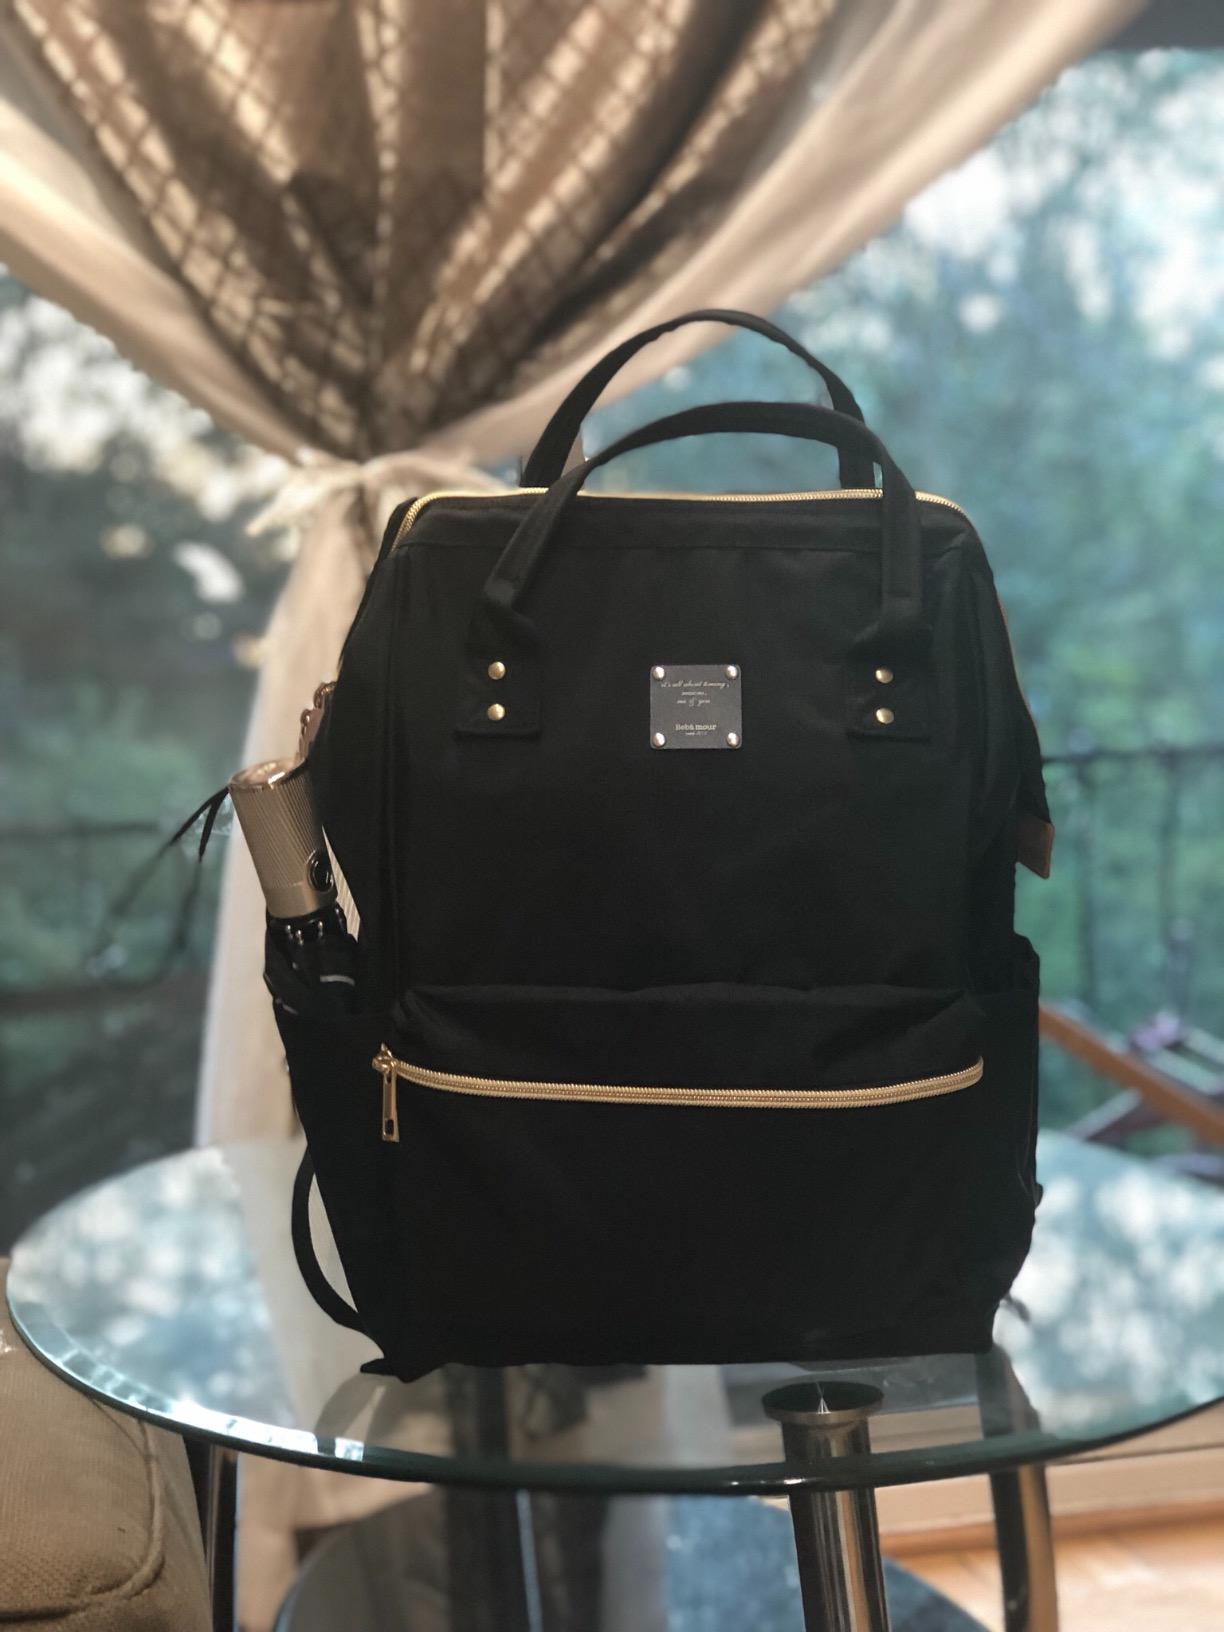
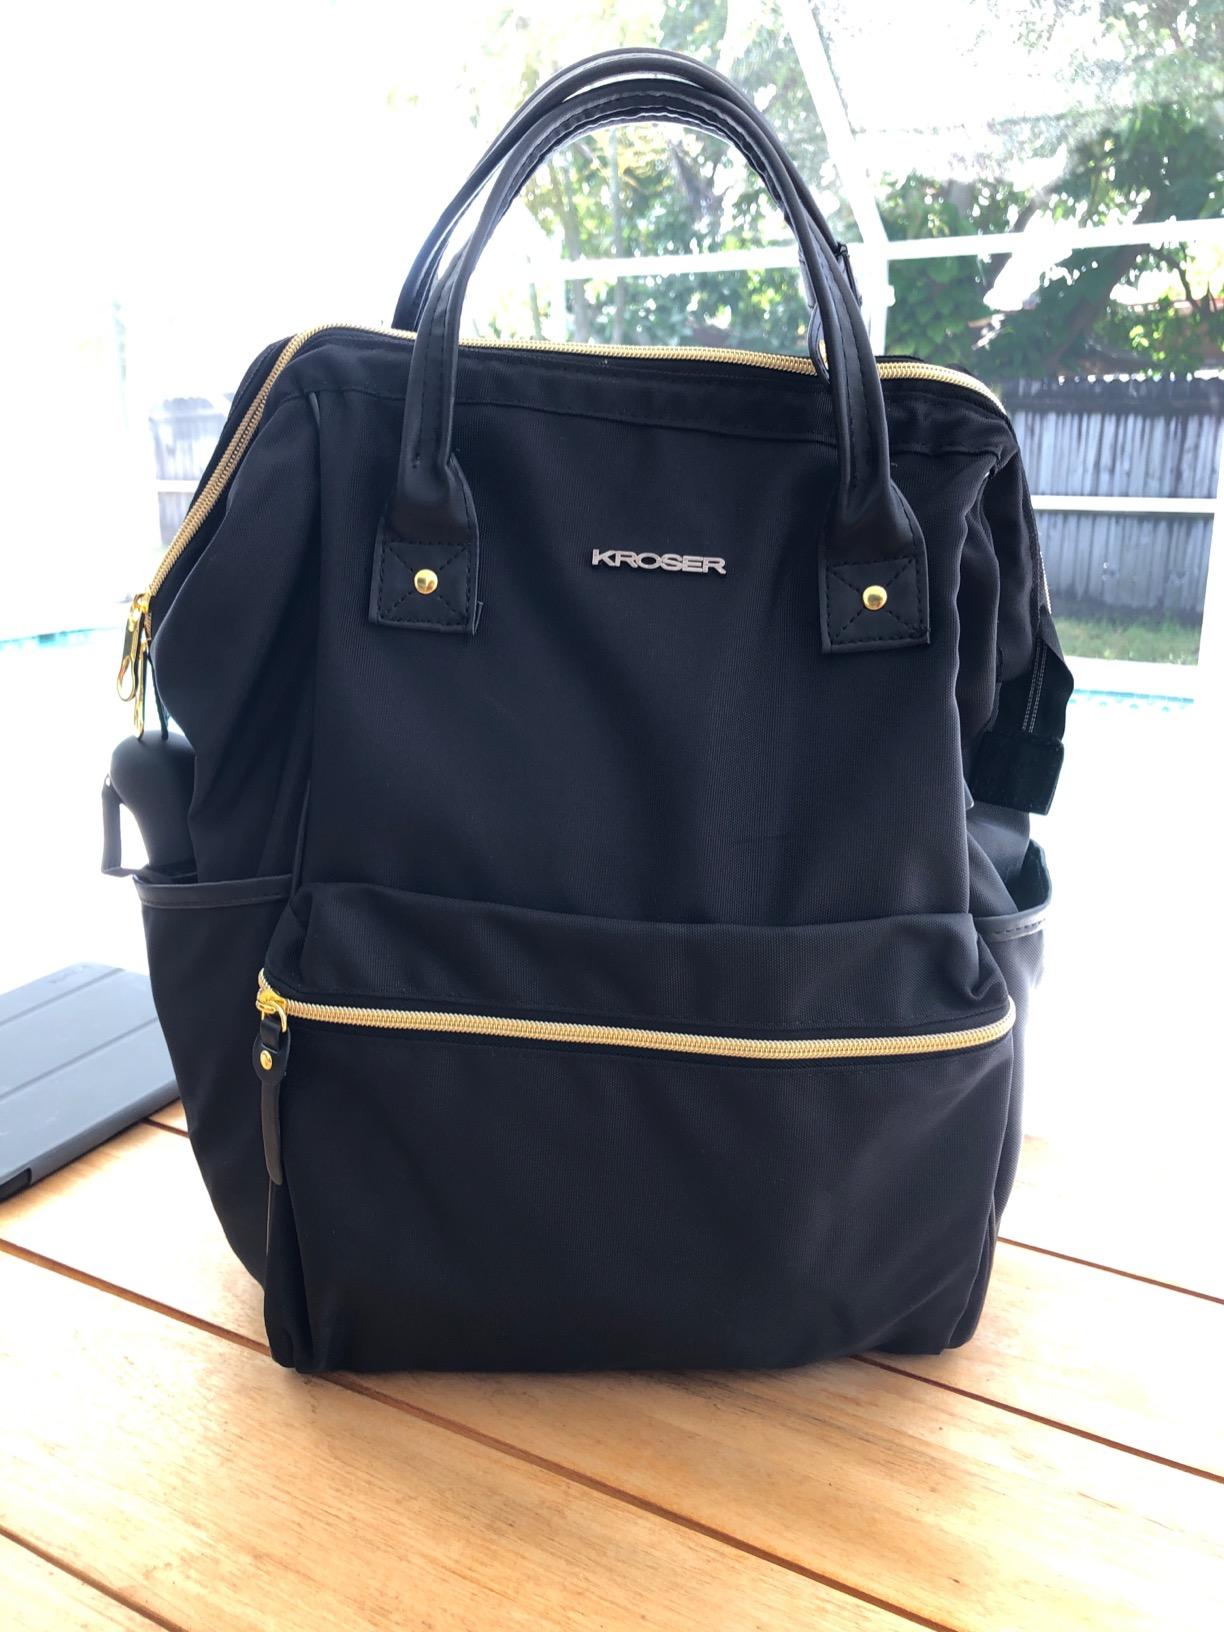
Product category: bag
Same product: no